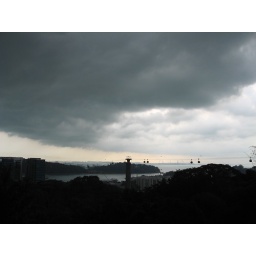
Clouds just above cable car connecting Faber hill and Sentosa island.